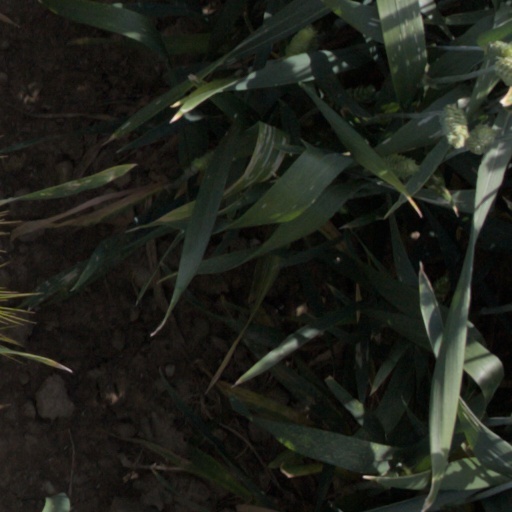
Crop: wheat